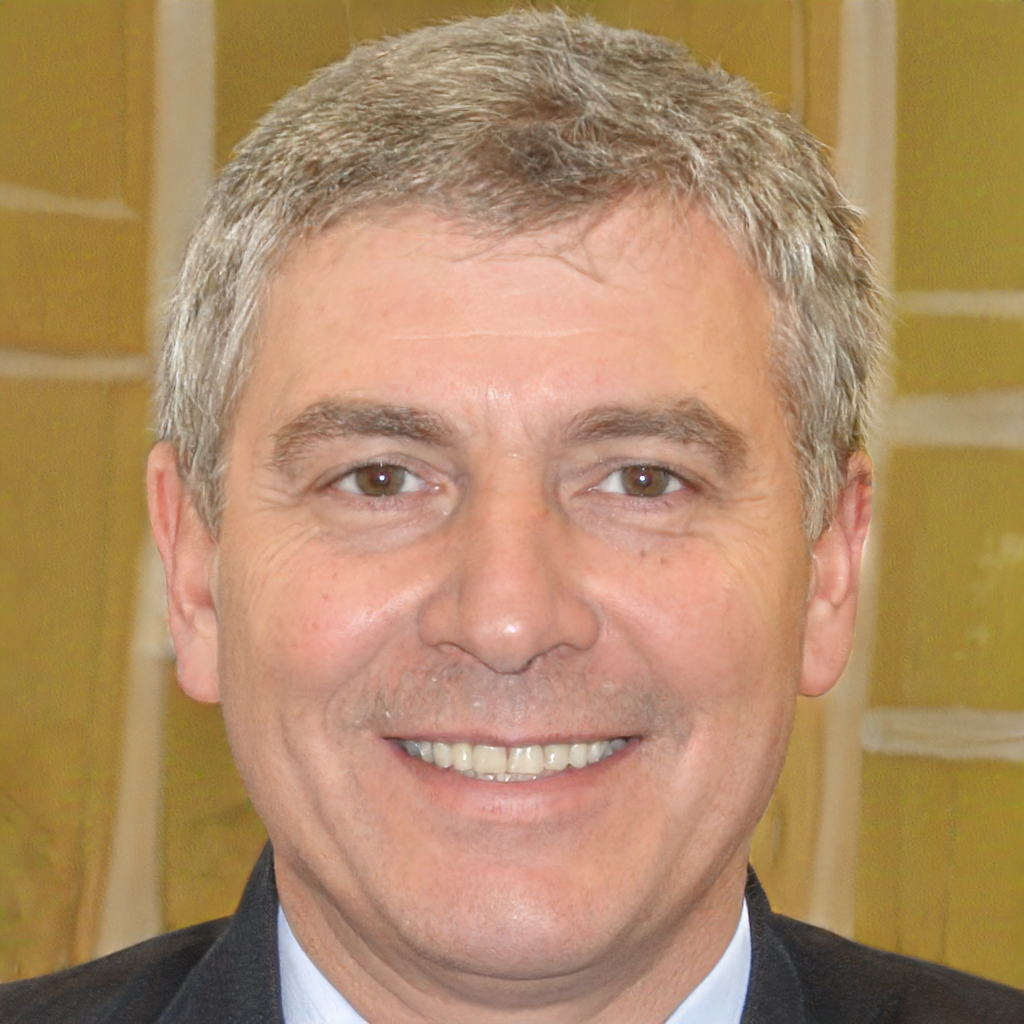
Label: No Watermark